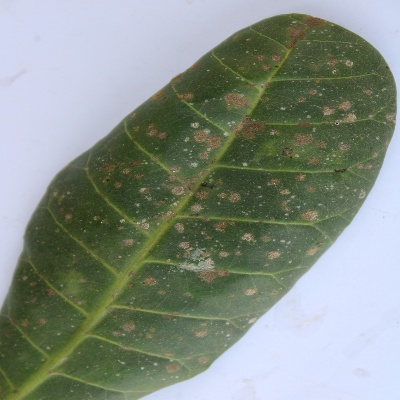
Crop: Cashew
Condition: red rust